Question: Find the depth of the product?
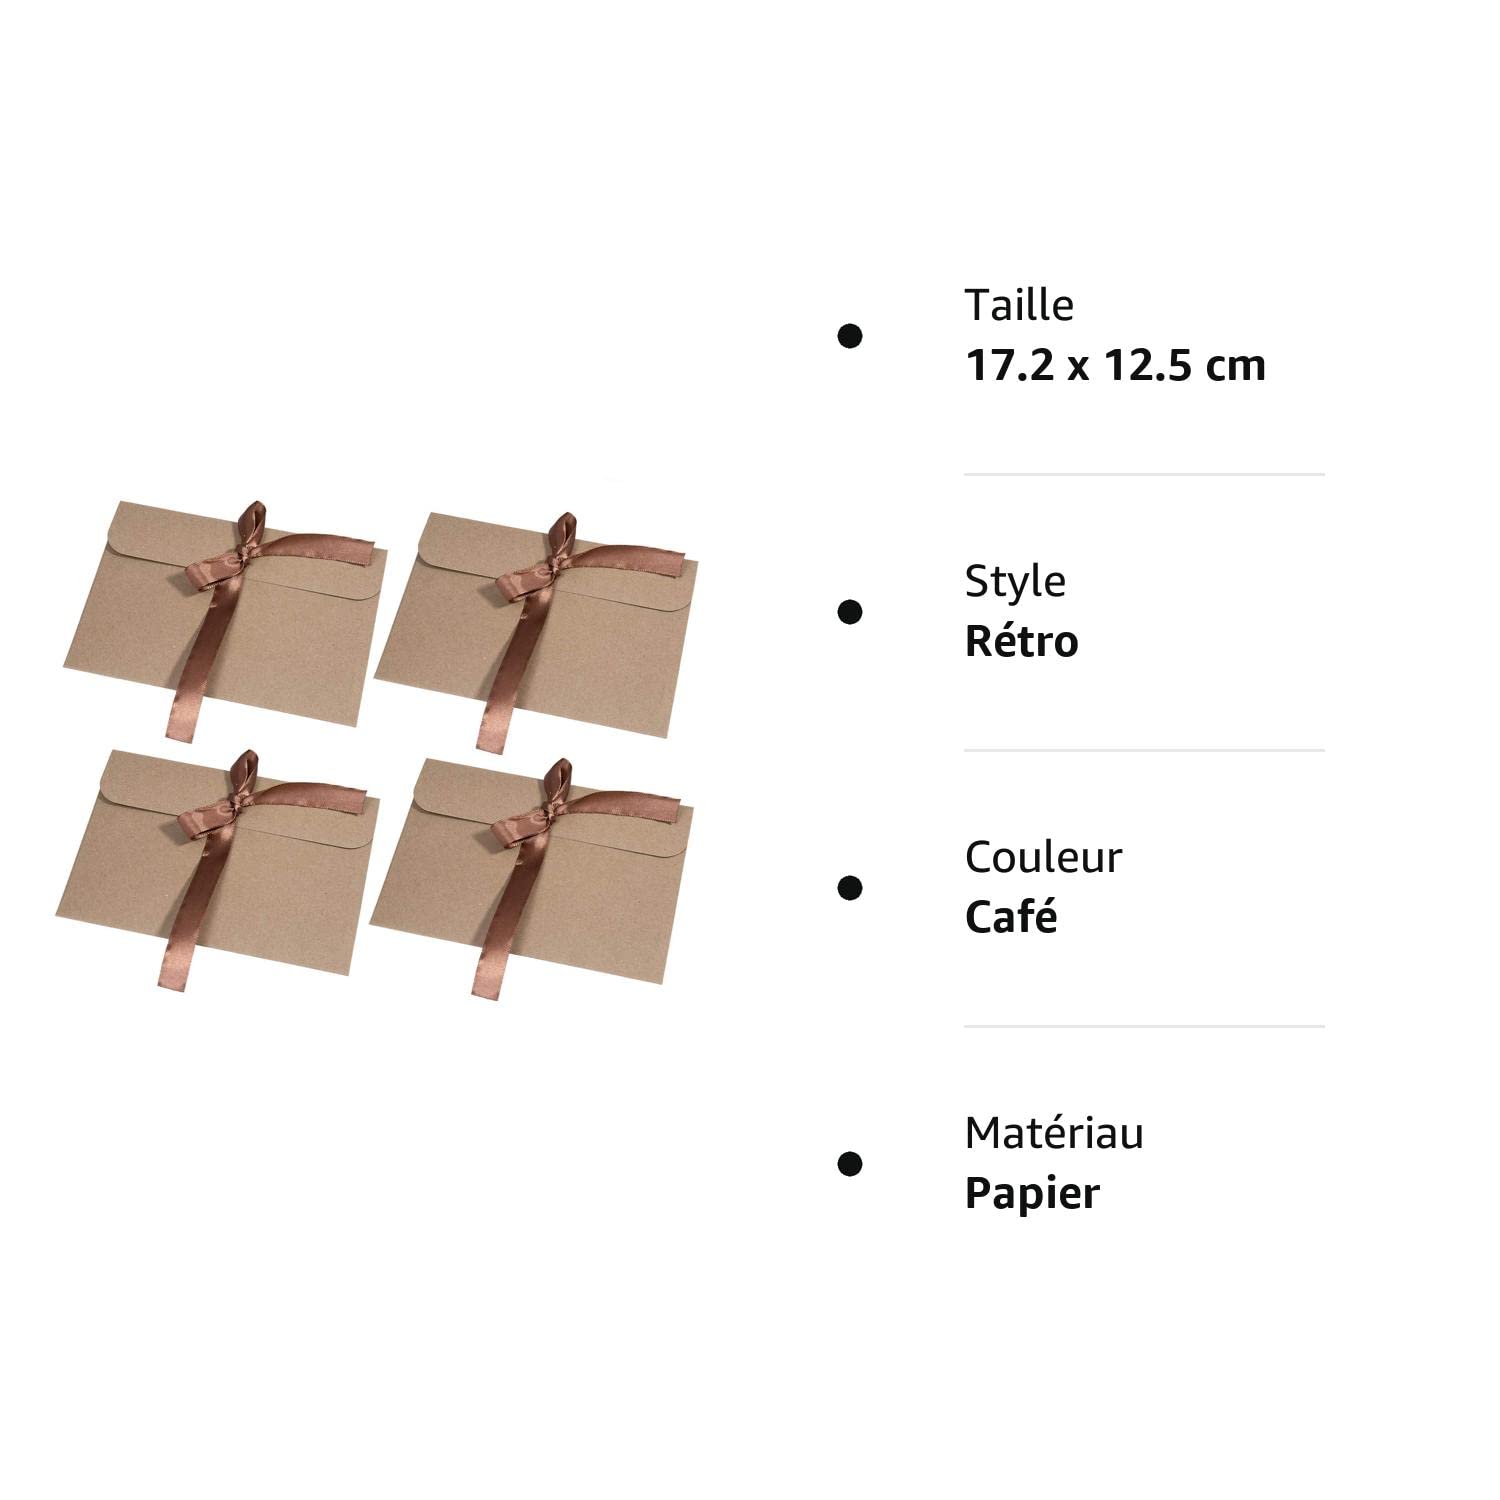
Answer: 12.5 centimetre